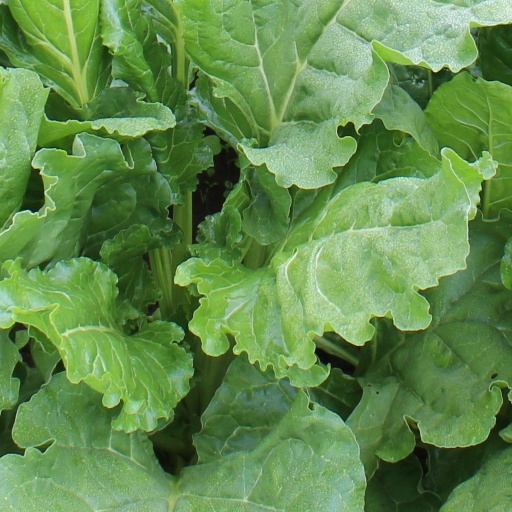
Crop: sugar beet